Nevada State Route 140

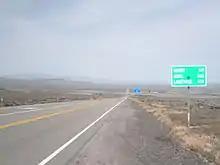
Westbound SR 140 near junction US 95

State Route 140 begins at a junction with U.S. Route 95 about north of Winnemucca in the Quinn River Valley. From this point, the highway heads west towards the sparsely populated regions of northwestern Nevada. SR 140 crosses into the Desert Valley before entering a branch of the Fort McDermitt Indian Reservation. Inside the reservation, the route crosses the Quinn River. Upon exiting the Indian territory, SR 140 curves northwest to parallel the Quinn River for about as it rounds the northern edge of the Jackson Mountains. As the river turns southeast towards the Black Rock Desert, the highway continues its northwest trajectory through the valley between the Bilk Creek Mountains on the east and the Pine Forest Range to the west. The route crosses over the Denio Summit before reaching Denio Junction. State Route 292 intersects the highway here, providing access to Denio, the only town in this region of Nevada.